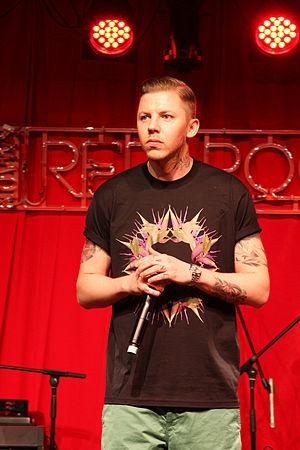
Stephen Paul Manderson, mieux connu sous le nom de scène Professor Green, est un rappeur britannique. Il est initialement membre du label The Beats de 2006 à 2008, puis de Virgin Records depuis 2010. En juillet 2008, il remporte le tremplin de rap JumpOff MySpace et gagne la somme de £50 000. Il travaille avec la chanteuse britannique Lily Allen en 2009 sur sa tournée.